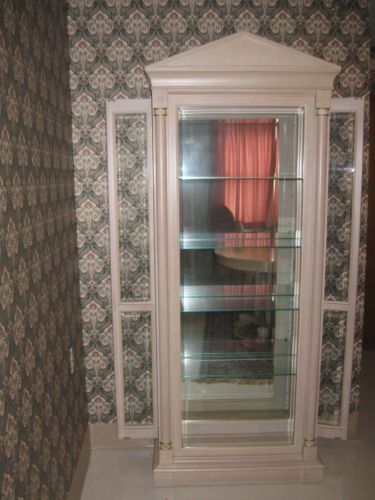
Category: cabinet